Saudi involvement in the Syrian civil war

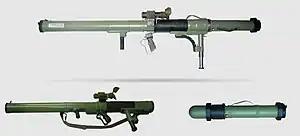
M79 Osa anti-tank weapon purchased by Saudi Arabia from Croatia for use in the Syrian Civil War

In December 2012, a new wave of weapons from foreign supporters were transferred to rebel forces via the Jordanian border in the country's south. The arms included M79 Osa anti-tank weapons and Yugoslav-made M-60 recoilless rifles purchased by Saudi Arabia from Croatia. Previously, most of the weapons were delivered via the Turkish border in the north. The goal for the change in routes was to strengthen moderate rebels and to support their push towards Damascus. This shipment was also said to be to counter shipments of weapons from Iran to aid the Syrian government.